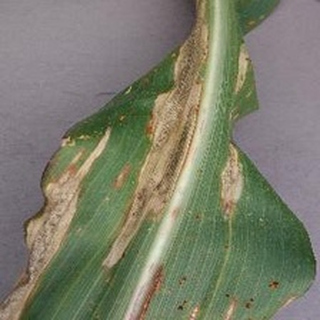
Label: corn_northern_leaf_blight